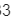
Number: 3